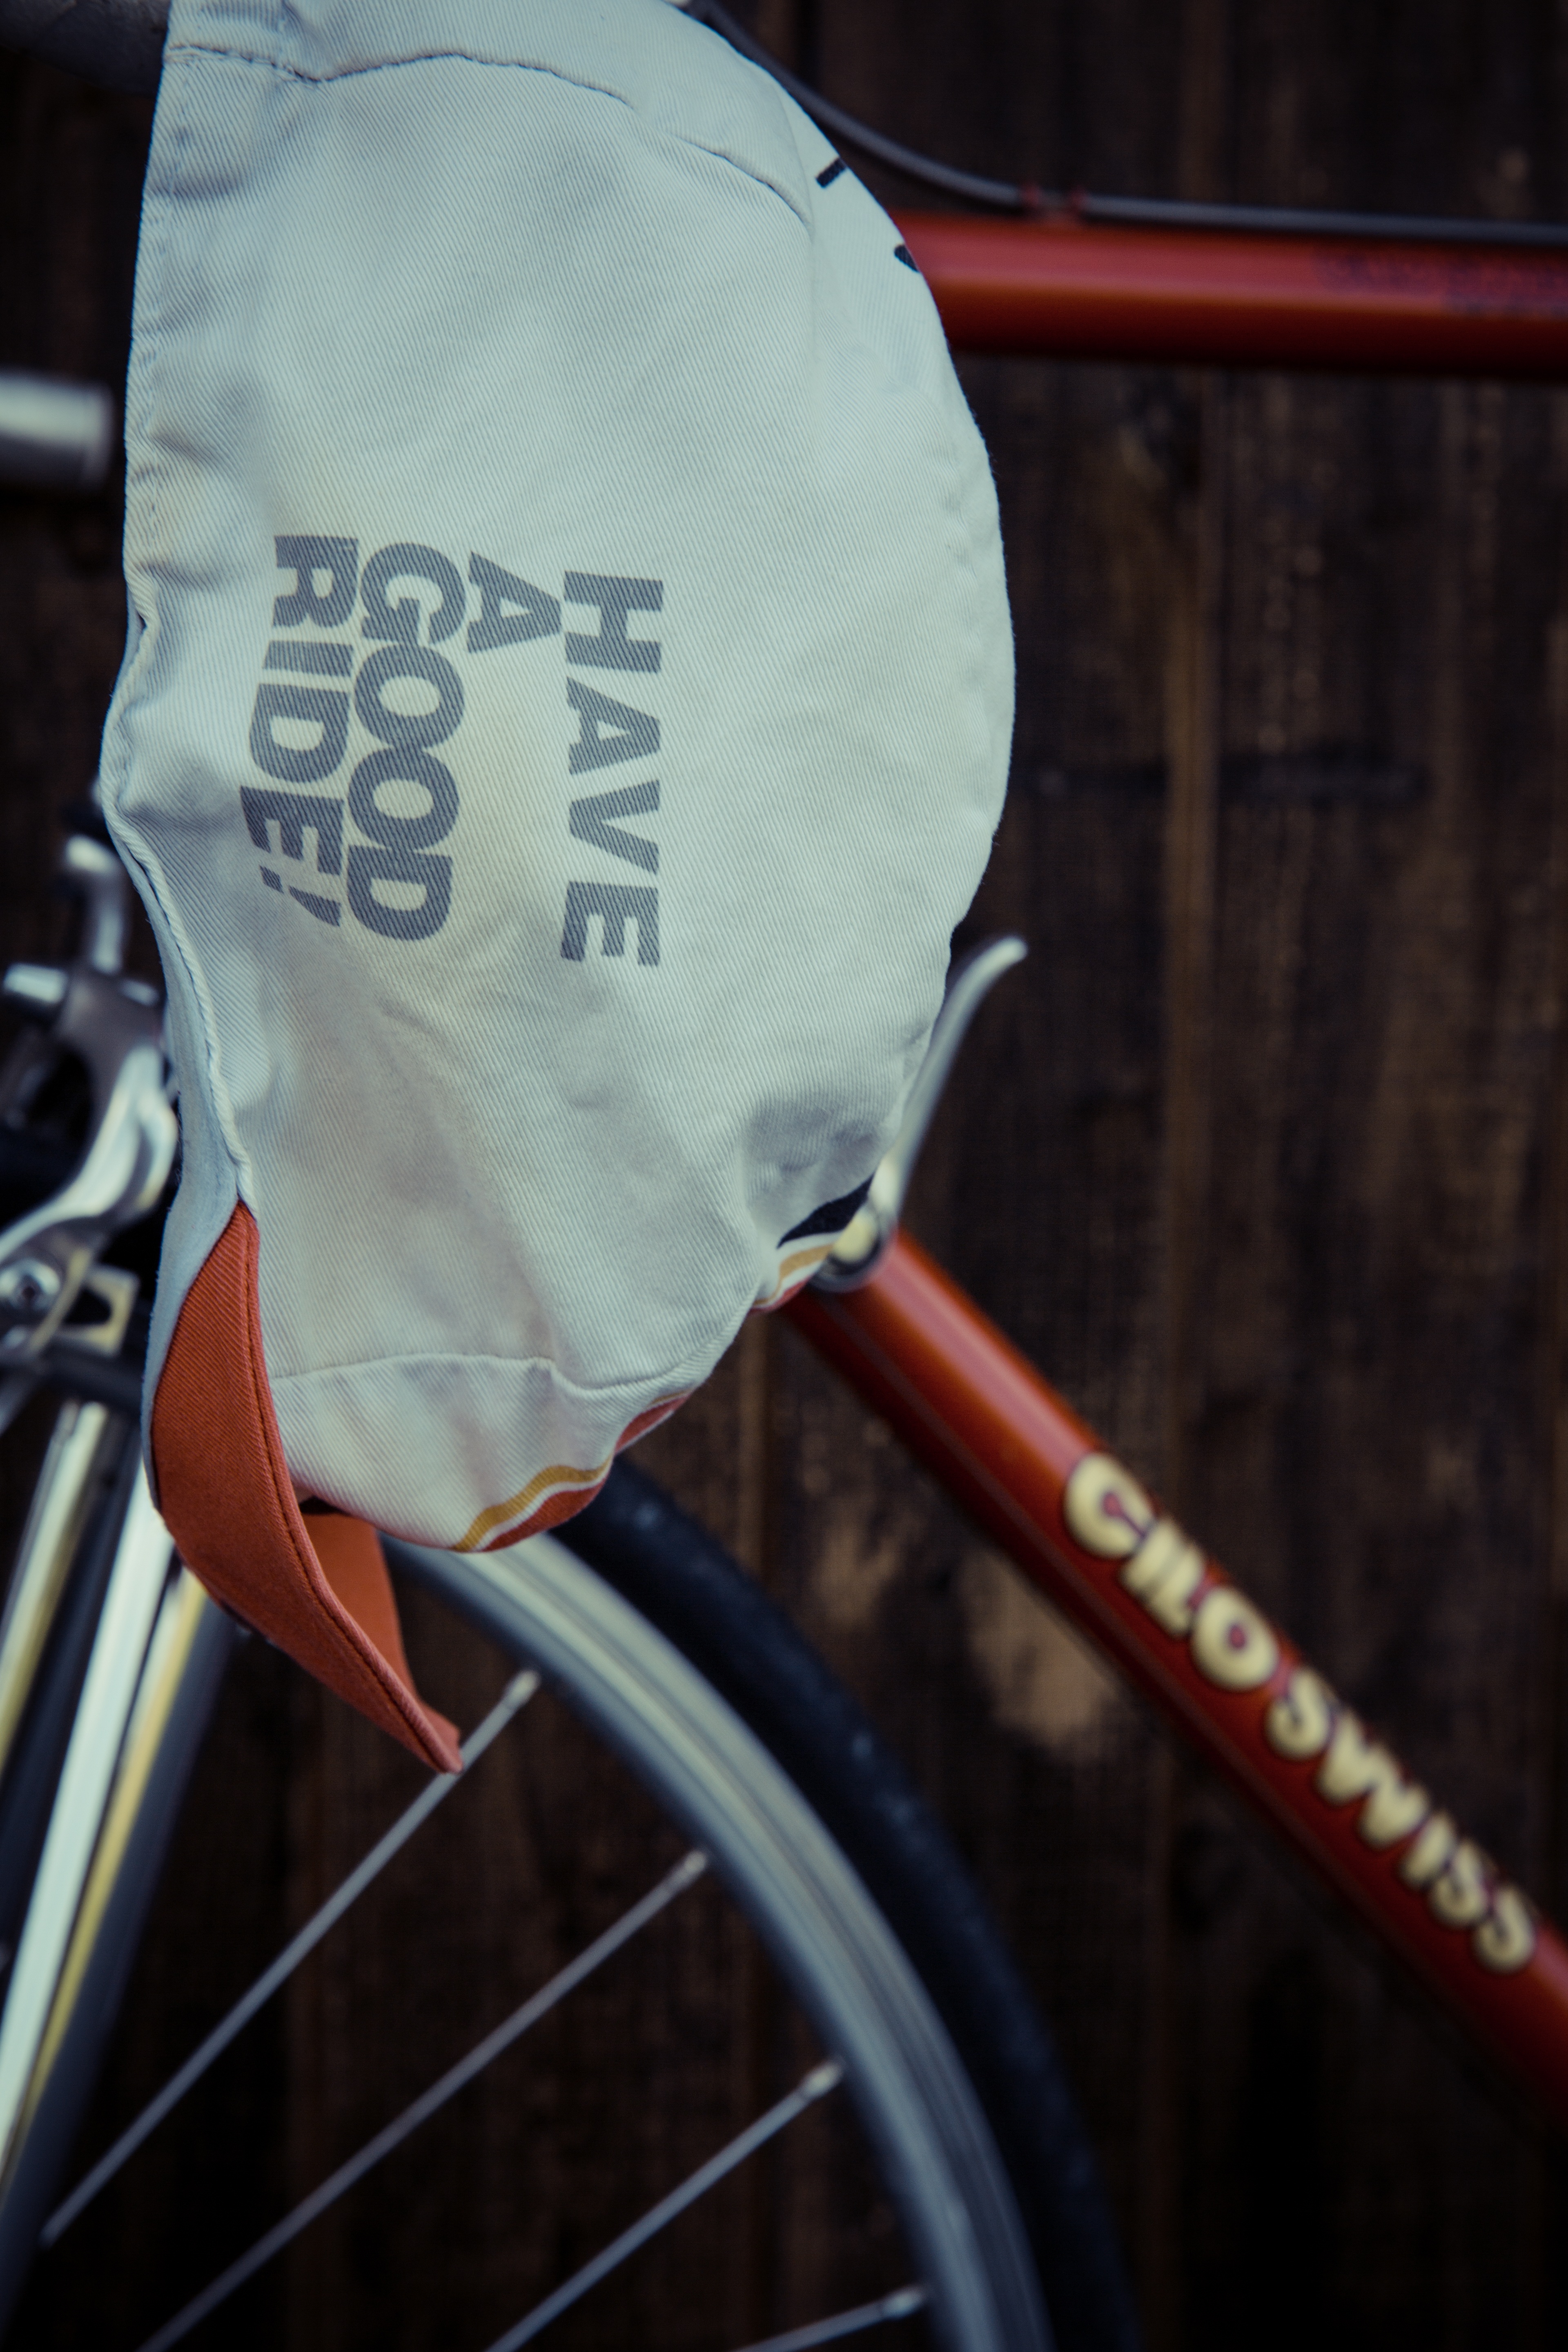
road, vintage, wheel, retro, old, bicycle, bike, urban, steel, red, vehicle, color, hipster, sports equipment, cycling, design, racing, style, 80, classic, circuit, locomotion, trend, road bike, cyclists, stylish, hip, sport bike, chic, steel frame, single speed, racing cyclists